Ilir Azemi

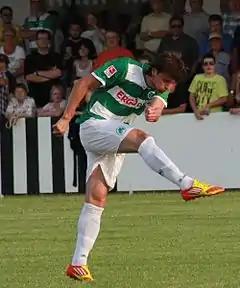
Azemi with Greuther Fürth in 2012

Ilir Azemi (born 21 February 1992) is a Kosovar former professional footballer who played as a forward.